Friends with Kids

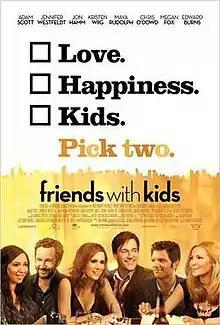
Theatrical release poster

Friends with Kids is a 2011 American romantic comedy film written, produced, and directed by Jennifer Westfeldt, who also stars in the film. Adam Scott, Jon Hamm, Kristen Wiig, Maya Rudolph, Chris O'Dowd, Megan Fox, and Edward Burns also star in the film.